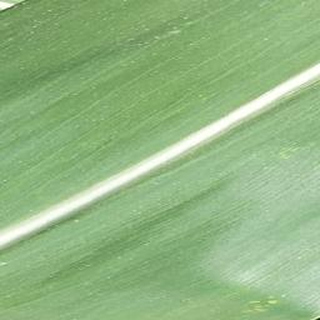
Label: healthy_corn